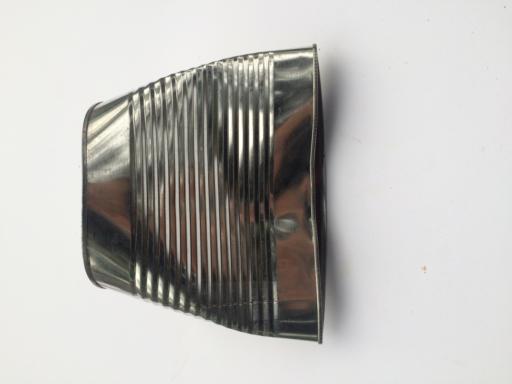
Label: metal